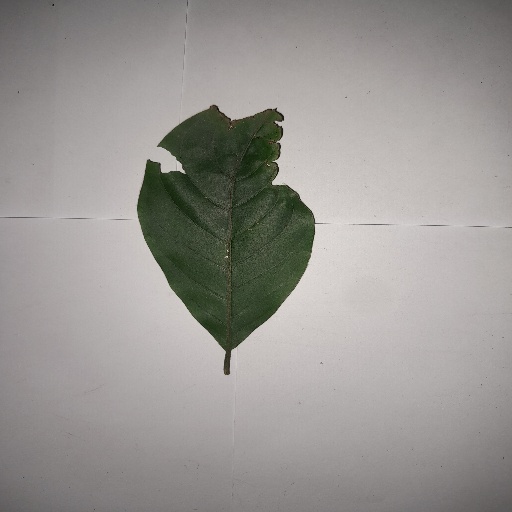
Species: HariTaki
Leaf condition: Shot Hole